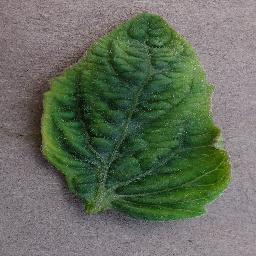
Label: Tomato___Tomato_Yellow_Leaf_Curl_Virus